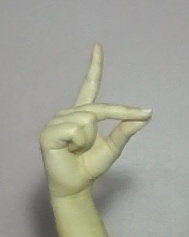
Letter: ta